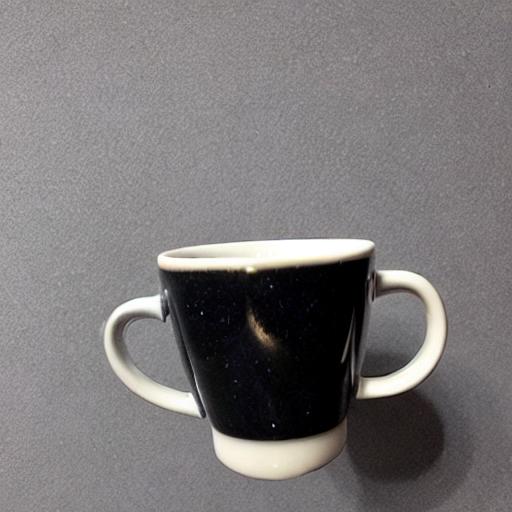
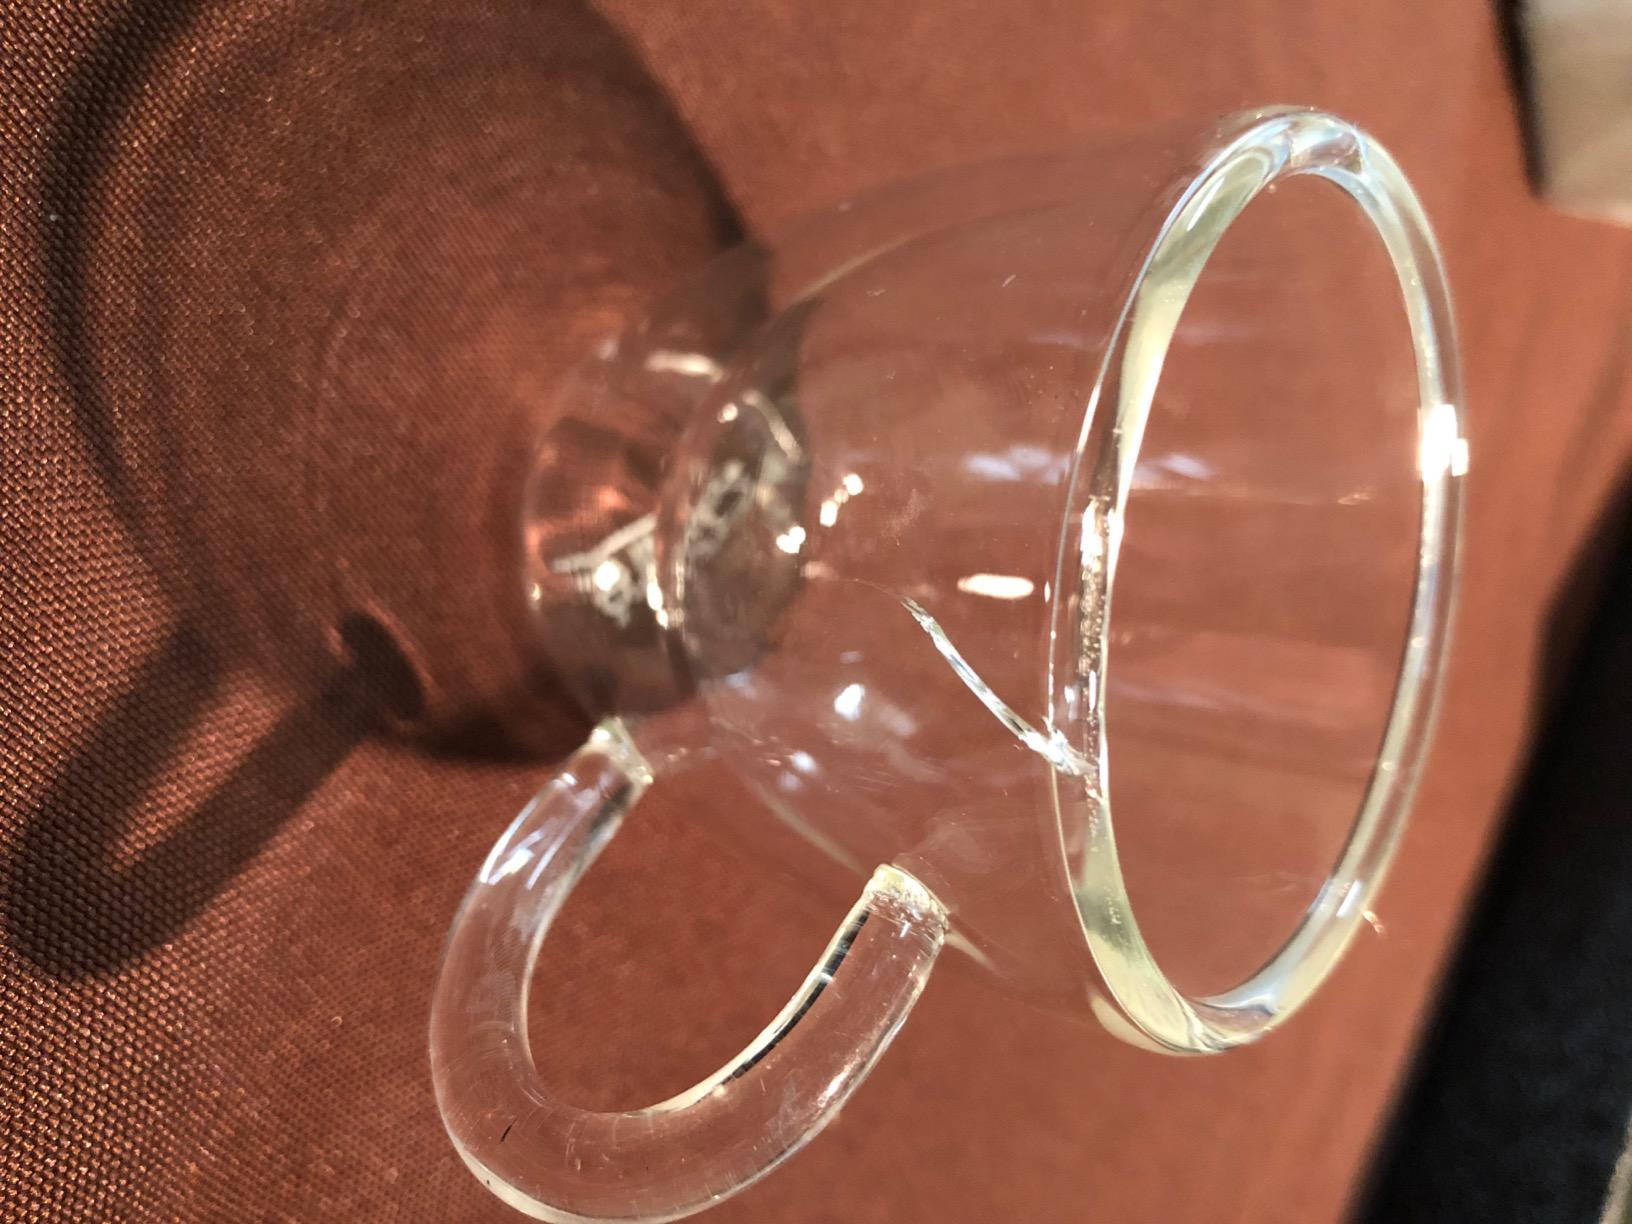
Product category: items_mug
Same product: no